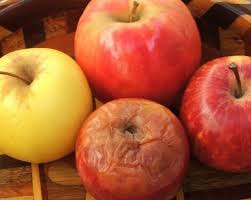
Label: trash